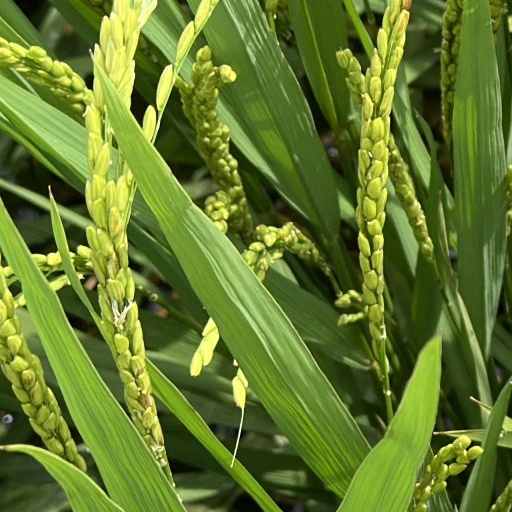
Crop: rice